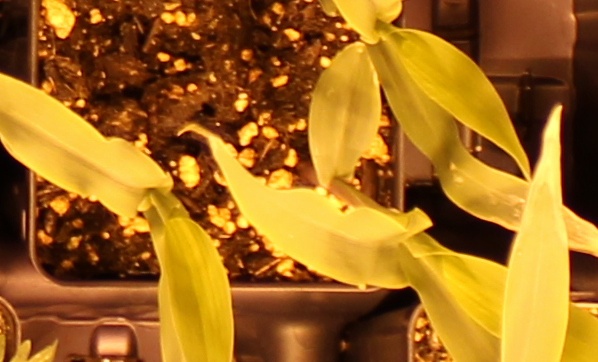
Label: Corn